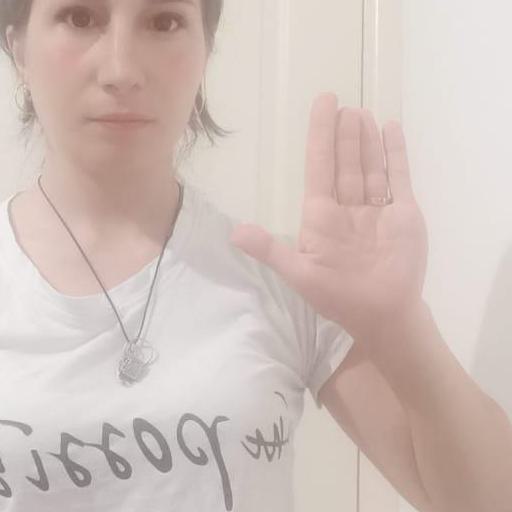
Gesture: stop